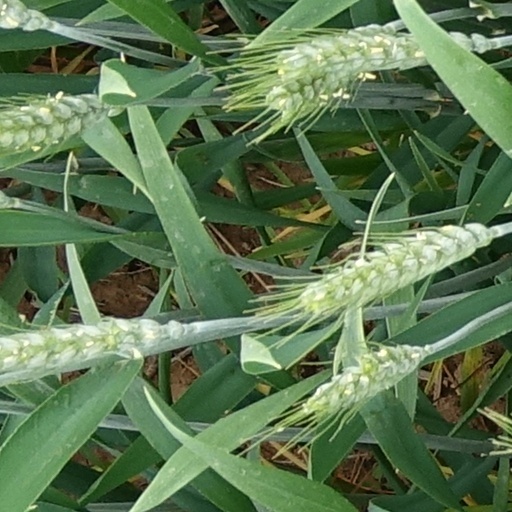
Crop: wheat